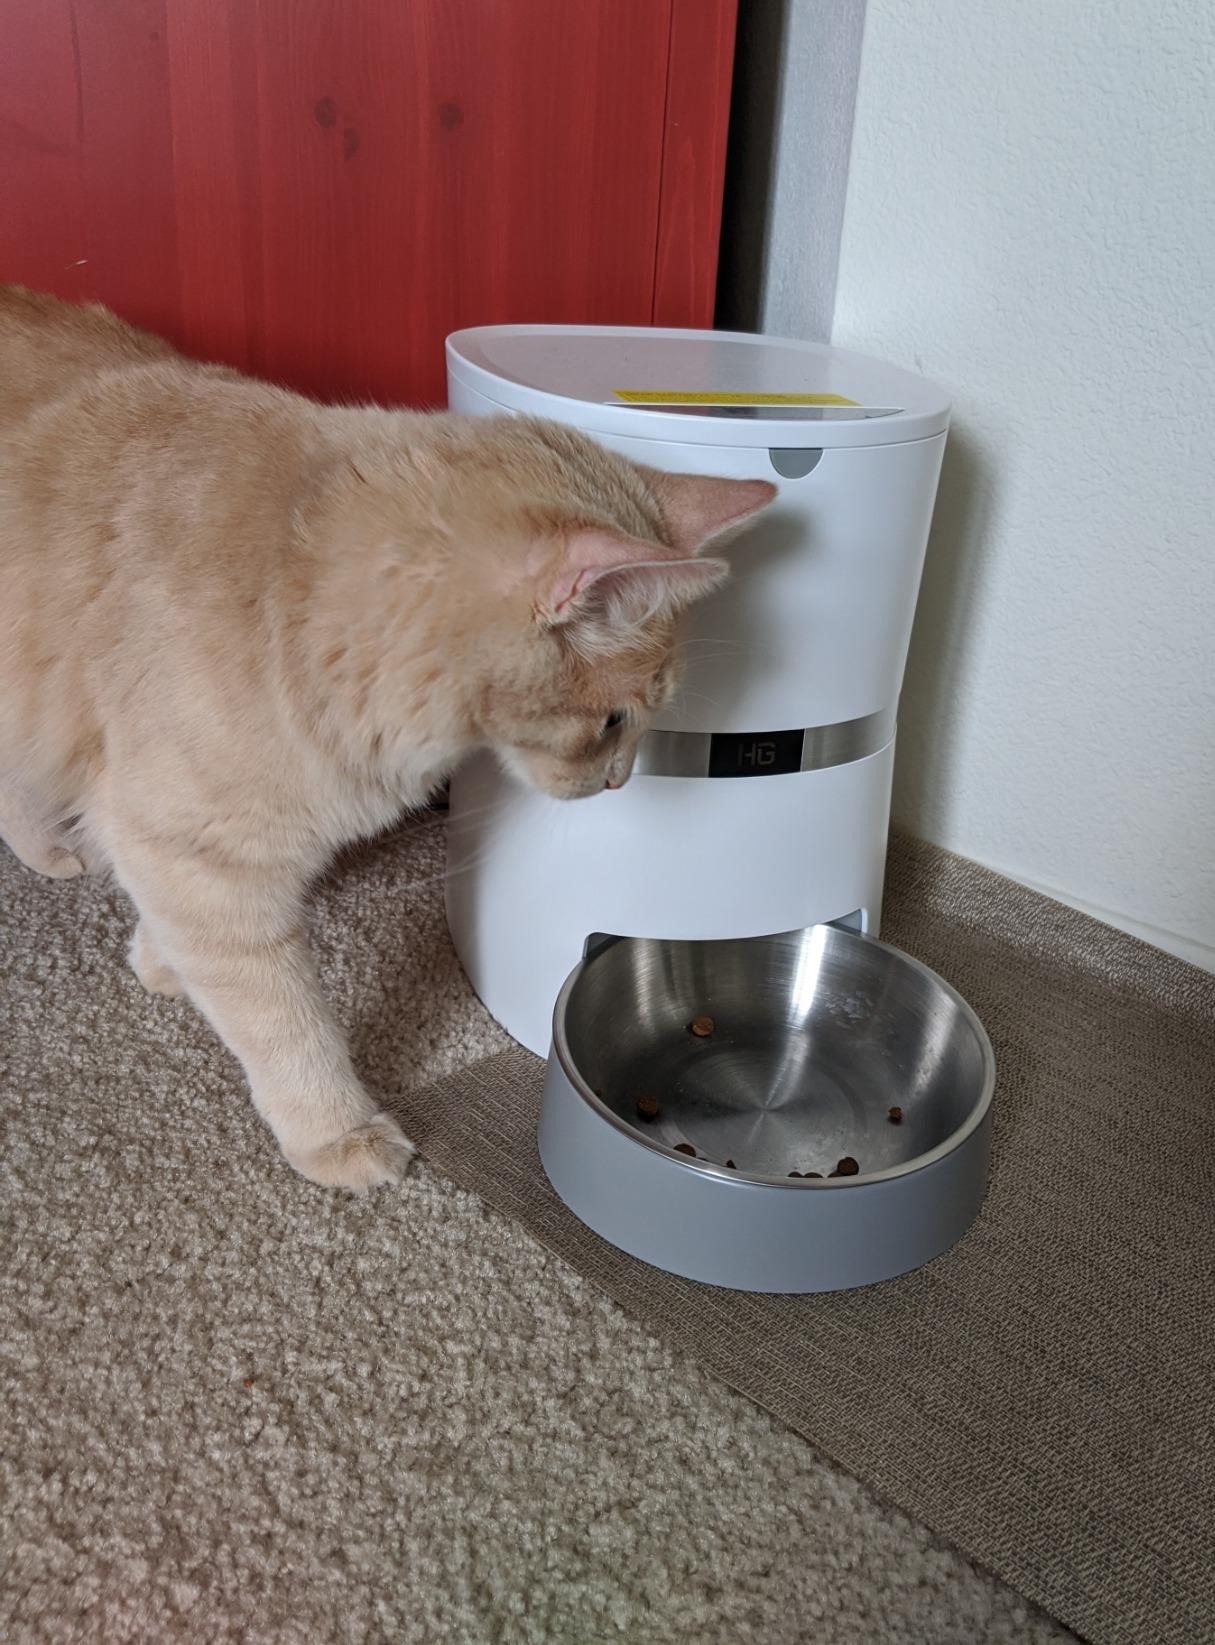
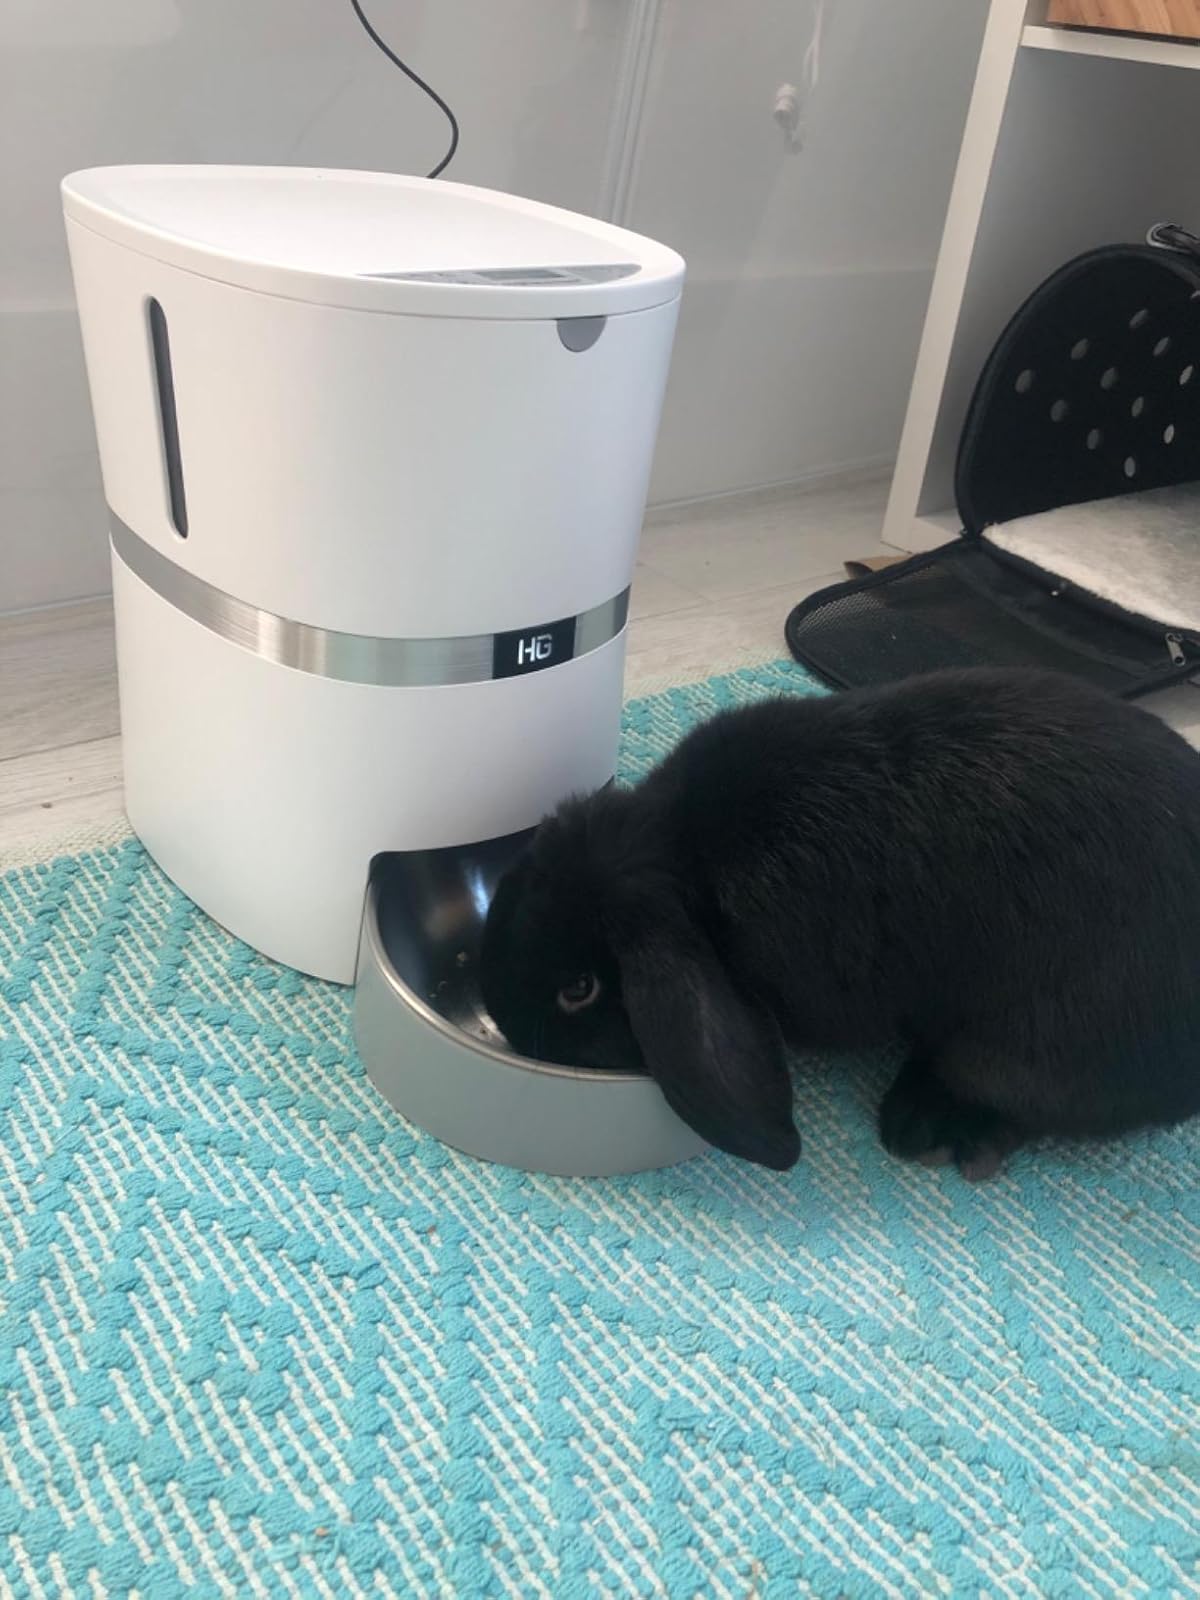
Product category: items_feeder
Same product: yes